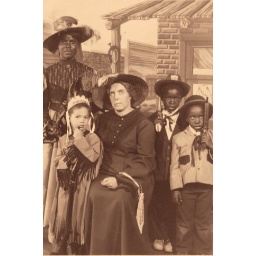
picture taken on a field trip from christopher house in chicago with son terry sr&amp;amp; friends